Christmas Grace

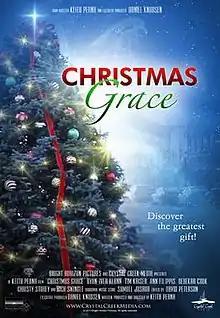
Teaser poster

Christmas Grace is a Christmas-related film about two competing toy stores. It was produced by Bright Horizon Pictures and Crystal Creek Media, the latter of which created films such as "Creed of Gold" and "Courageous Love". Filming of "Christmas Grace" took place around several locations in Southeastern Michigan in early 2012. The film was released on October 7, 2014.